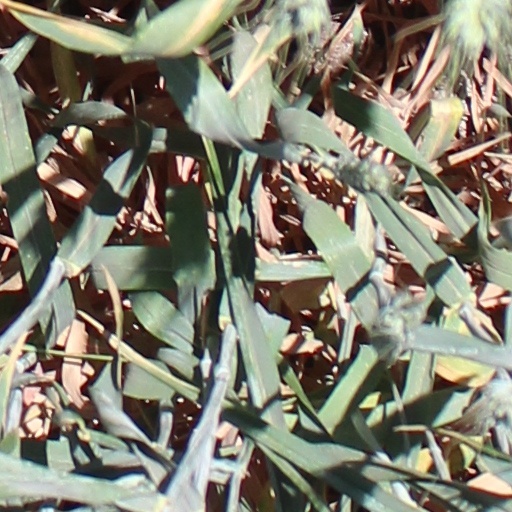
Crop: wheat